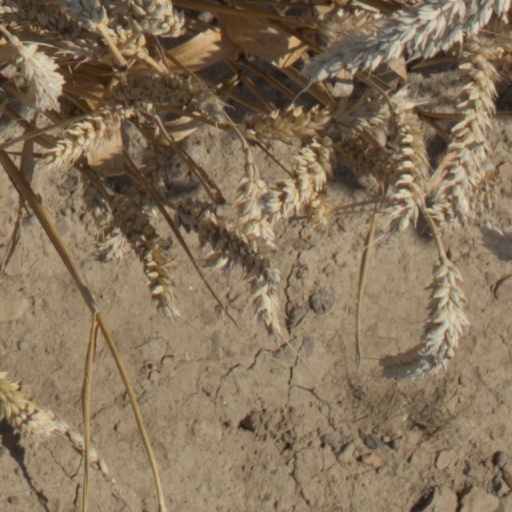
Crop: wheat